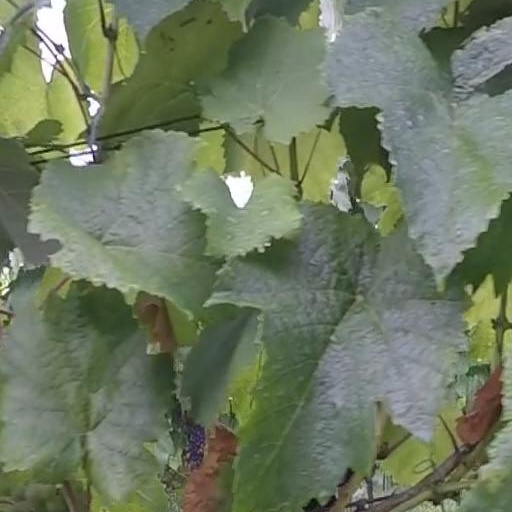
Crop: grape